Google Doodle

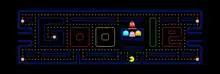
Google's interactive Pac-Man logo

In May 2010, on the 30th anniversary of the 1980 arcade game "Pac-Man", Google unveiled worldwide their first interactive logo, created in association with Namco. Anyone who visited Google could play Pac-Man on the logo, which featured the letters of the word "Google" on the Pac-Man maze. The logo also mimicked the sounds the original arcade game made. The "I'm Feeling Lucky" button was replaced with an "Insert Coin" button. Pressing this once enabled the user to play the Pac-Man logo. Pressing it once more added a second player, Ms. Pac-Man, enabling two players to play at once, controlled using the W, A, S, D keys, instead of the arrows as used by Player 1. Pressing it for a third time performed an "I'm Feeling Lucky" search. It was then removed on May 23, 2010, initially replacing Pac-Man with the normal logo. Later on that day, Google released a permanent site to play Google Pac-Man (accessed by clicking on top icon), due to the popular user demand for the playable logo. "Pac-Man Doodle" drew an estimated 1billion players worldwide.